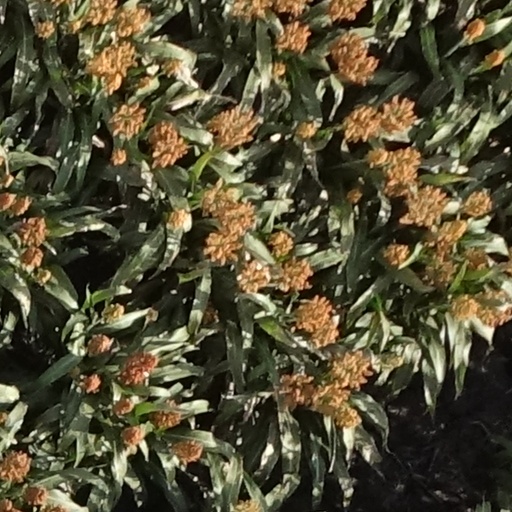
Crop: sorghum